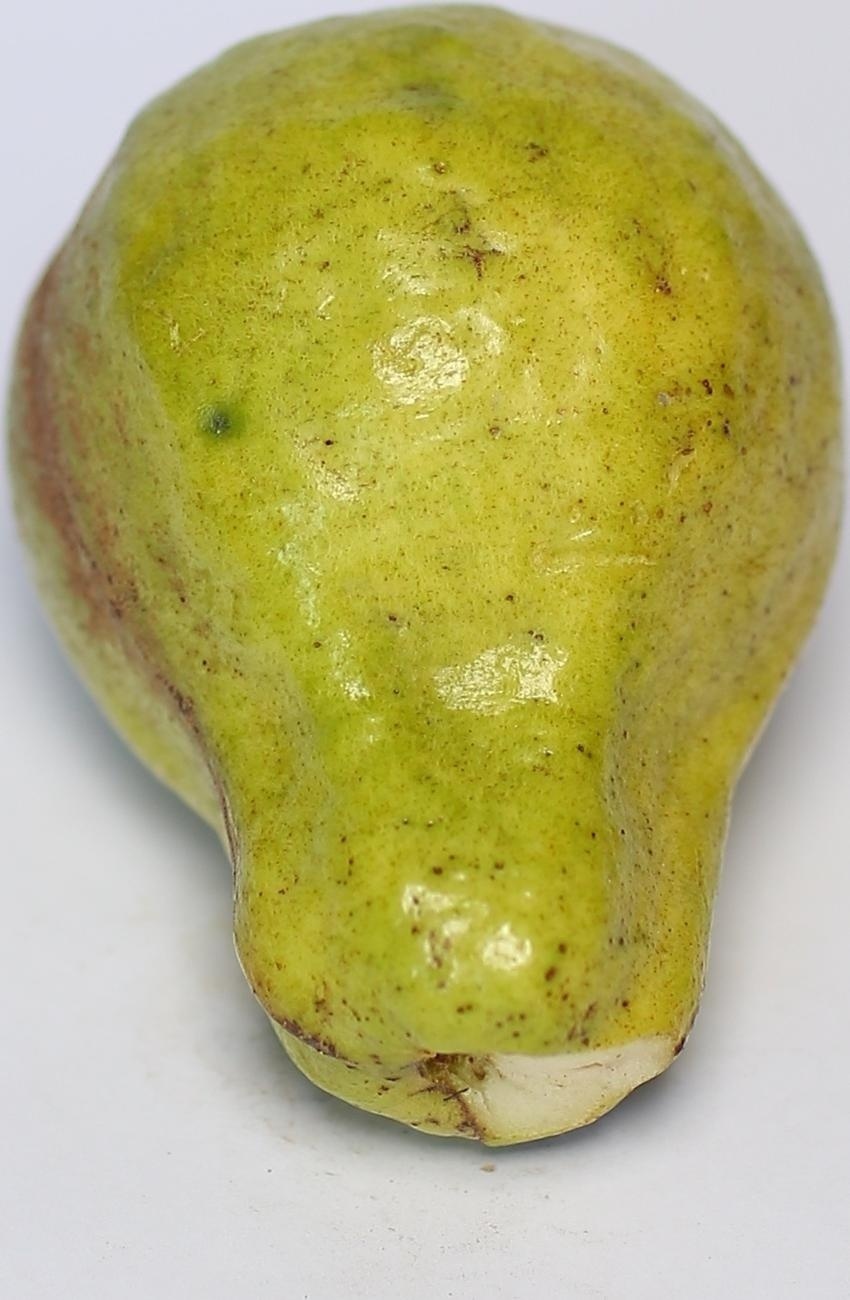
Maturity: mature-green
Variety: local-sindhi